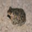
Label: frog